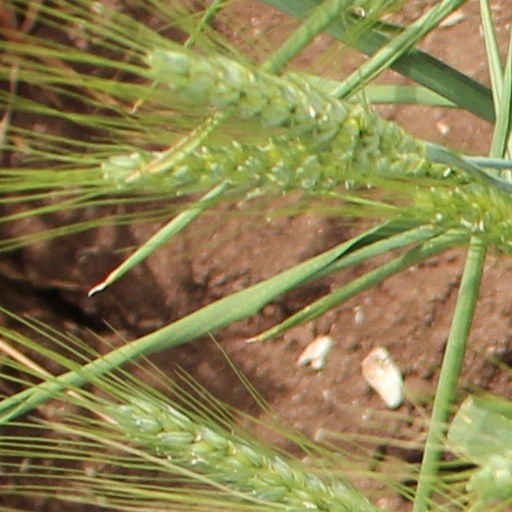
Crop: wheat